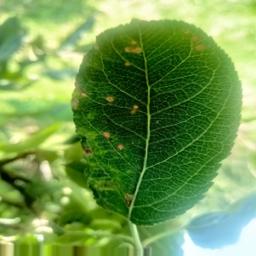
Label: Alternaria